Great Hanshin earthquake

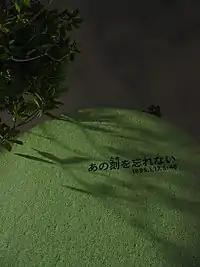
Local memorial in Kobe. "We won't forget that time"

In response to the widespread damage to transportation infrastructure, and the resulting effect on emergency response times in the disaster area, the Ministry of Land, Infrastructure and Transport began designating special disaster prevention routes and reinforcing the roads and surrounding buildings so as to keep them as intact as possible in the event of another earthquake. Hyōgo's prefectural government invested millions of yen in the following years to build earthquake-proof shelters and supplies in public parks.